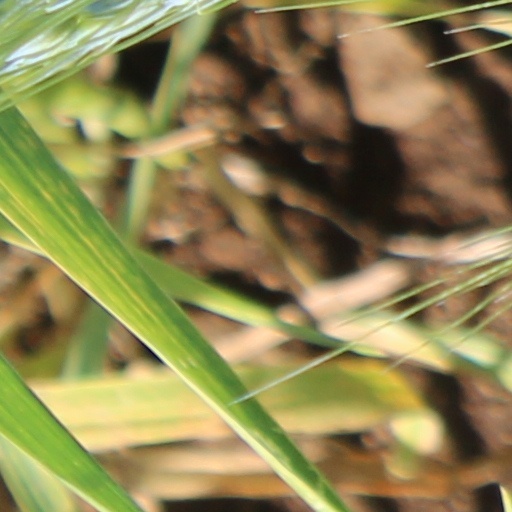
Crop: wheat